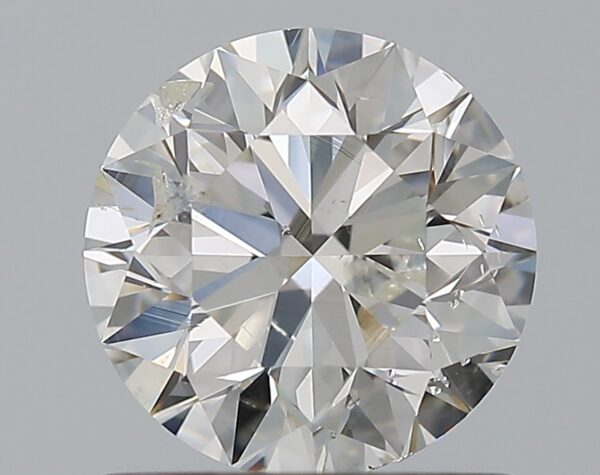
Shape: round
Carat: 1
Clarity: I1
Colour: I
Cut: EX
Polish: EX
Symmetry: EX
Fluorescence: N
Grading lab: GIA
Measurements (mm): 6.33 x 6.37 x 4